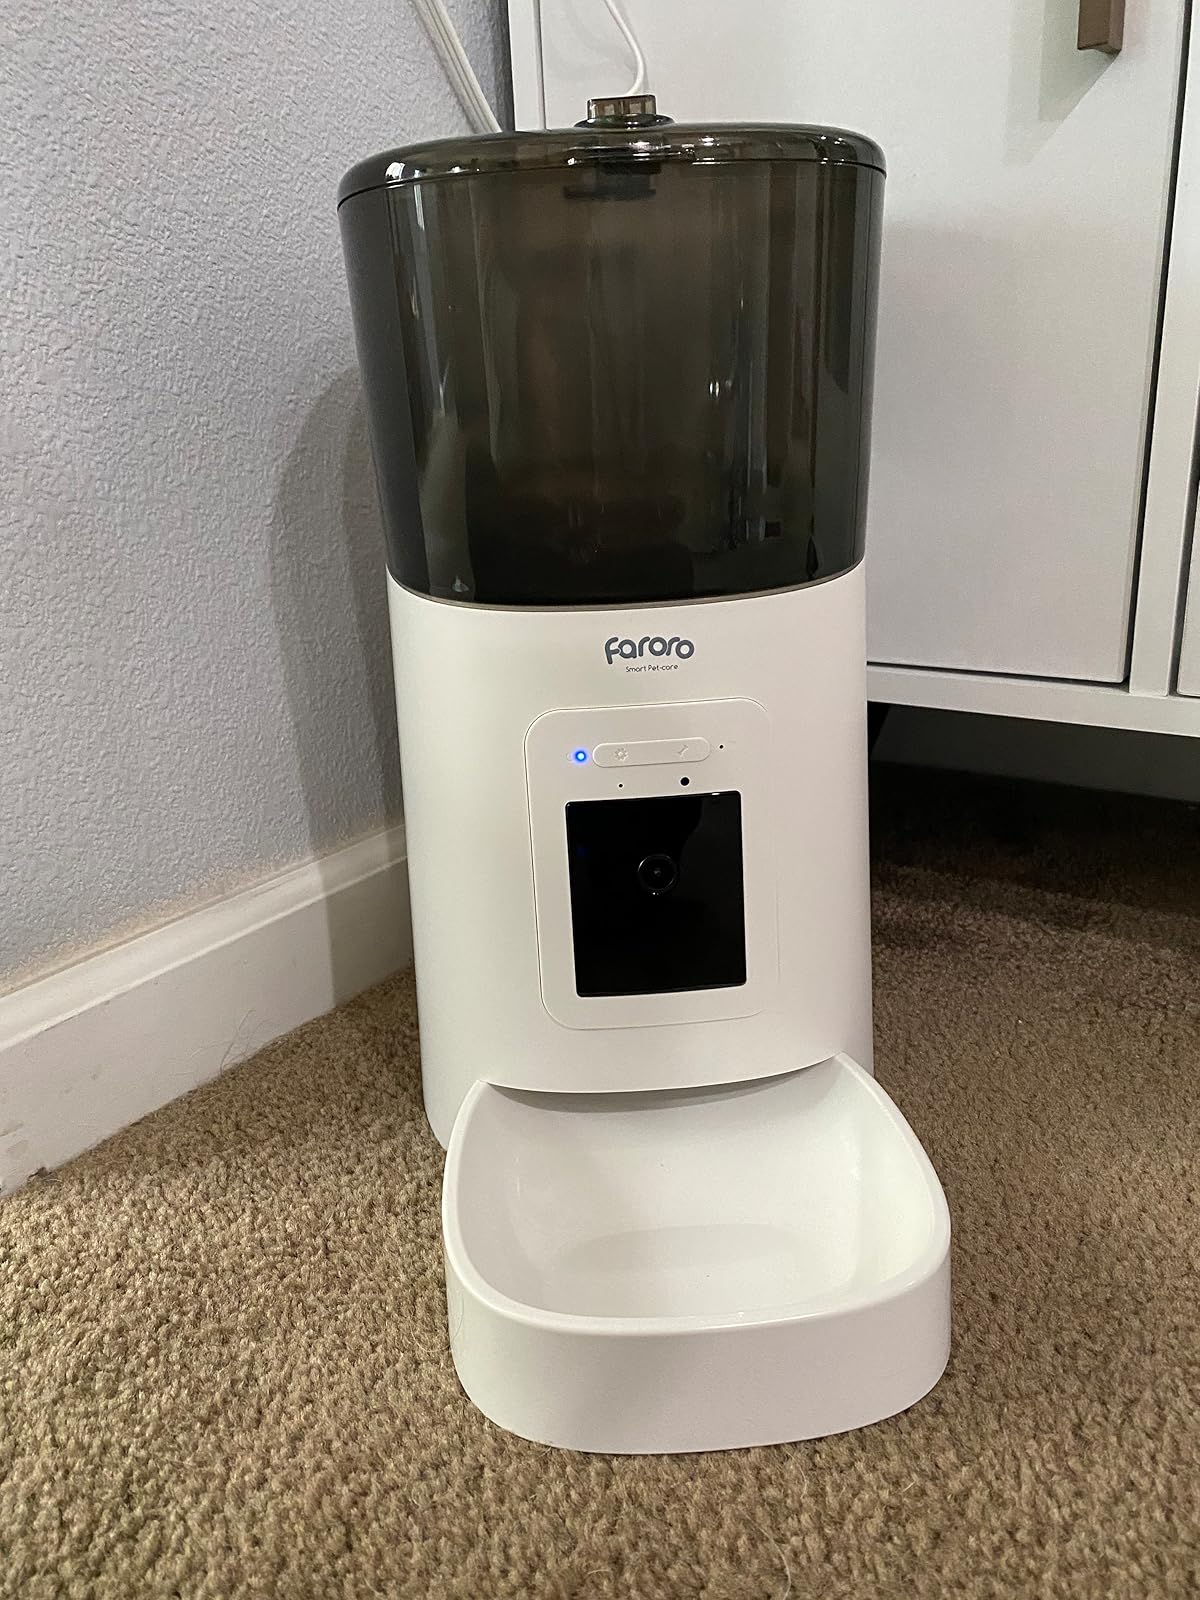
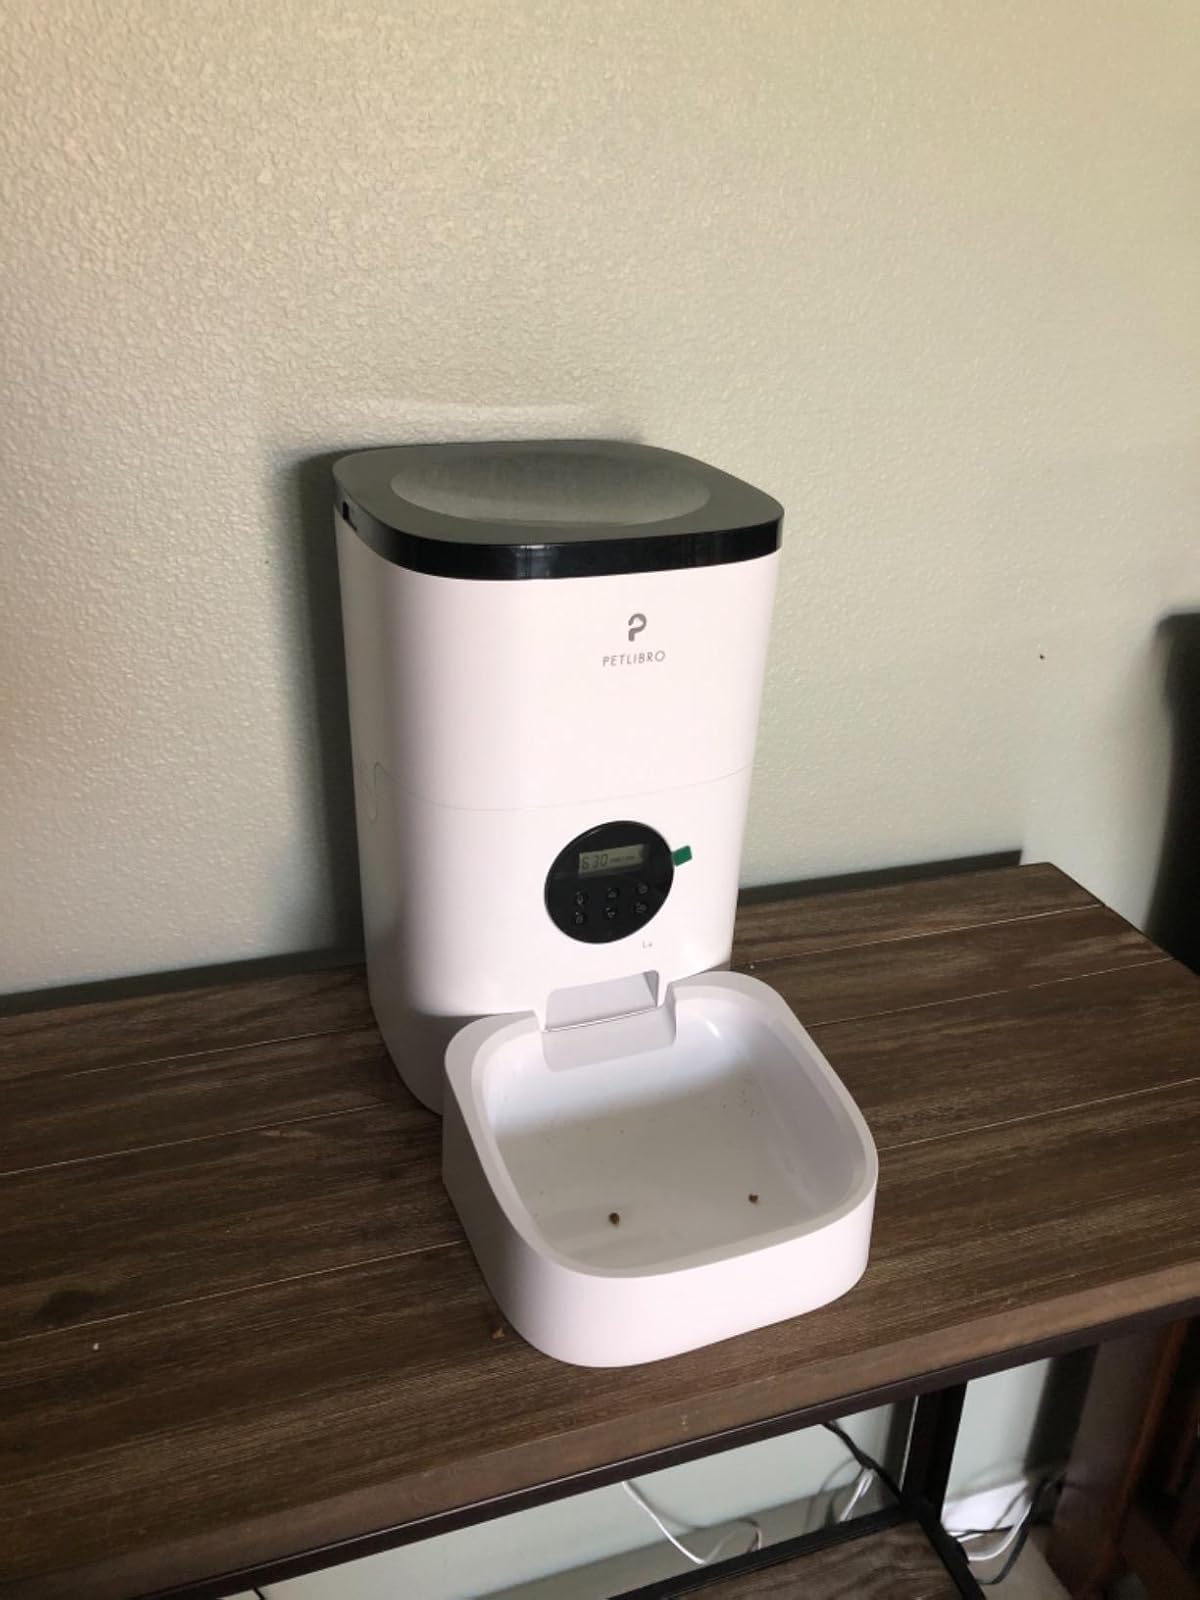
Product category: items_feeder
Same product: no